Nimslo

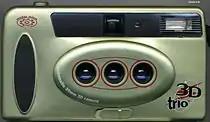
The 3D trio deluxe 3 lens Nimslo clone

Nimslo Corp was partly sold to Nishika, a Nevada company that acquired the Nimslo patents, and continued the Nimslo as "Nishika 3-D N8000". In April 1989, Nishika introduced the four lens Nishika N8000 and later the four lens N9000. The N8000 featured a plastic body with plastic lenses, a fixed 1/60 shutter speed and a three-position manual aperture lever that selected f8, f11 or f19. The N9000 was a more compact, sleeker version but was essentially the same camera, except with 2 aperture settings, f8 and f16, instead of 3. Part of the marketing effort included a promotional/instructional video starring Vincent Price. Nishika also offered a companion flash, similar to the Nimslo Optilite but much bulkier and with just one contact plus ground. They also offered a number of other accessories including a "professional" strap, Nishika Tripod, a Nishika deluxe camera case, a lens cleaning kit and even a line of Nishika brand color print film, marked with both regular and 3D exposures, though the advertising stressed that it could use any ASA 100 color print film.